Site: brandenburg
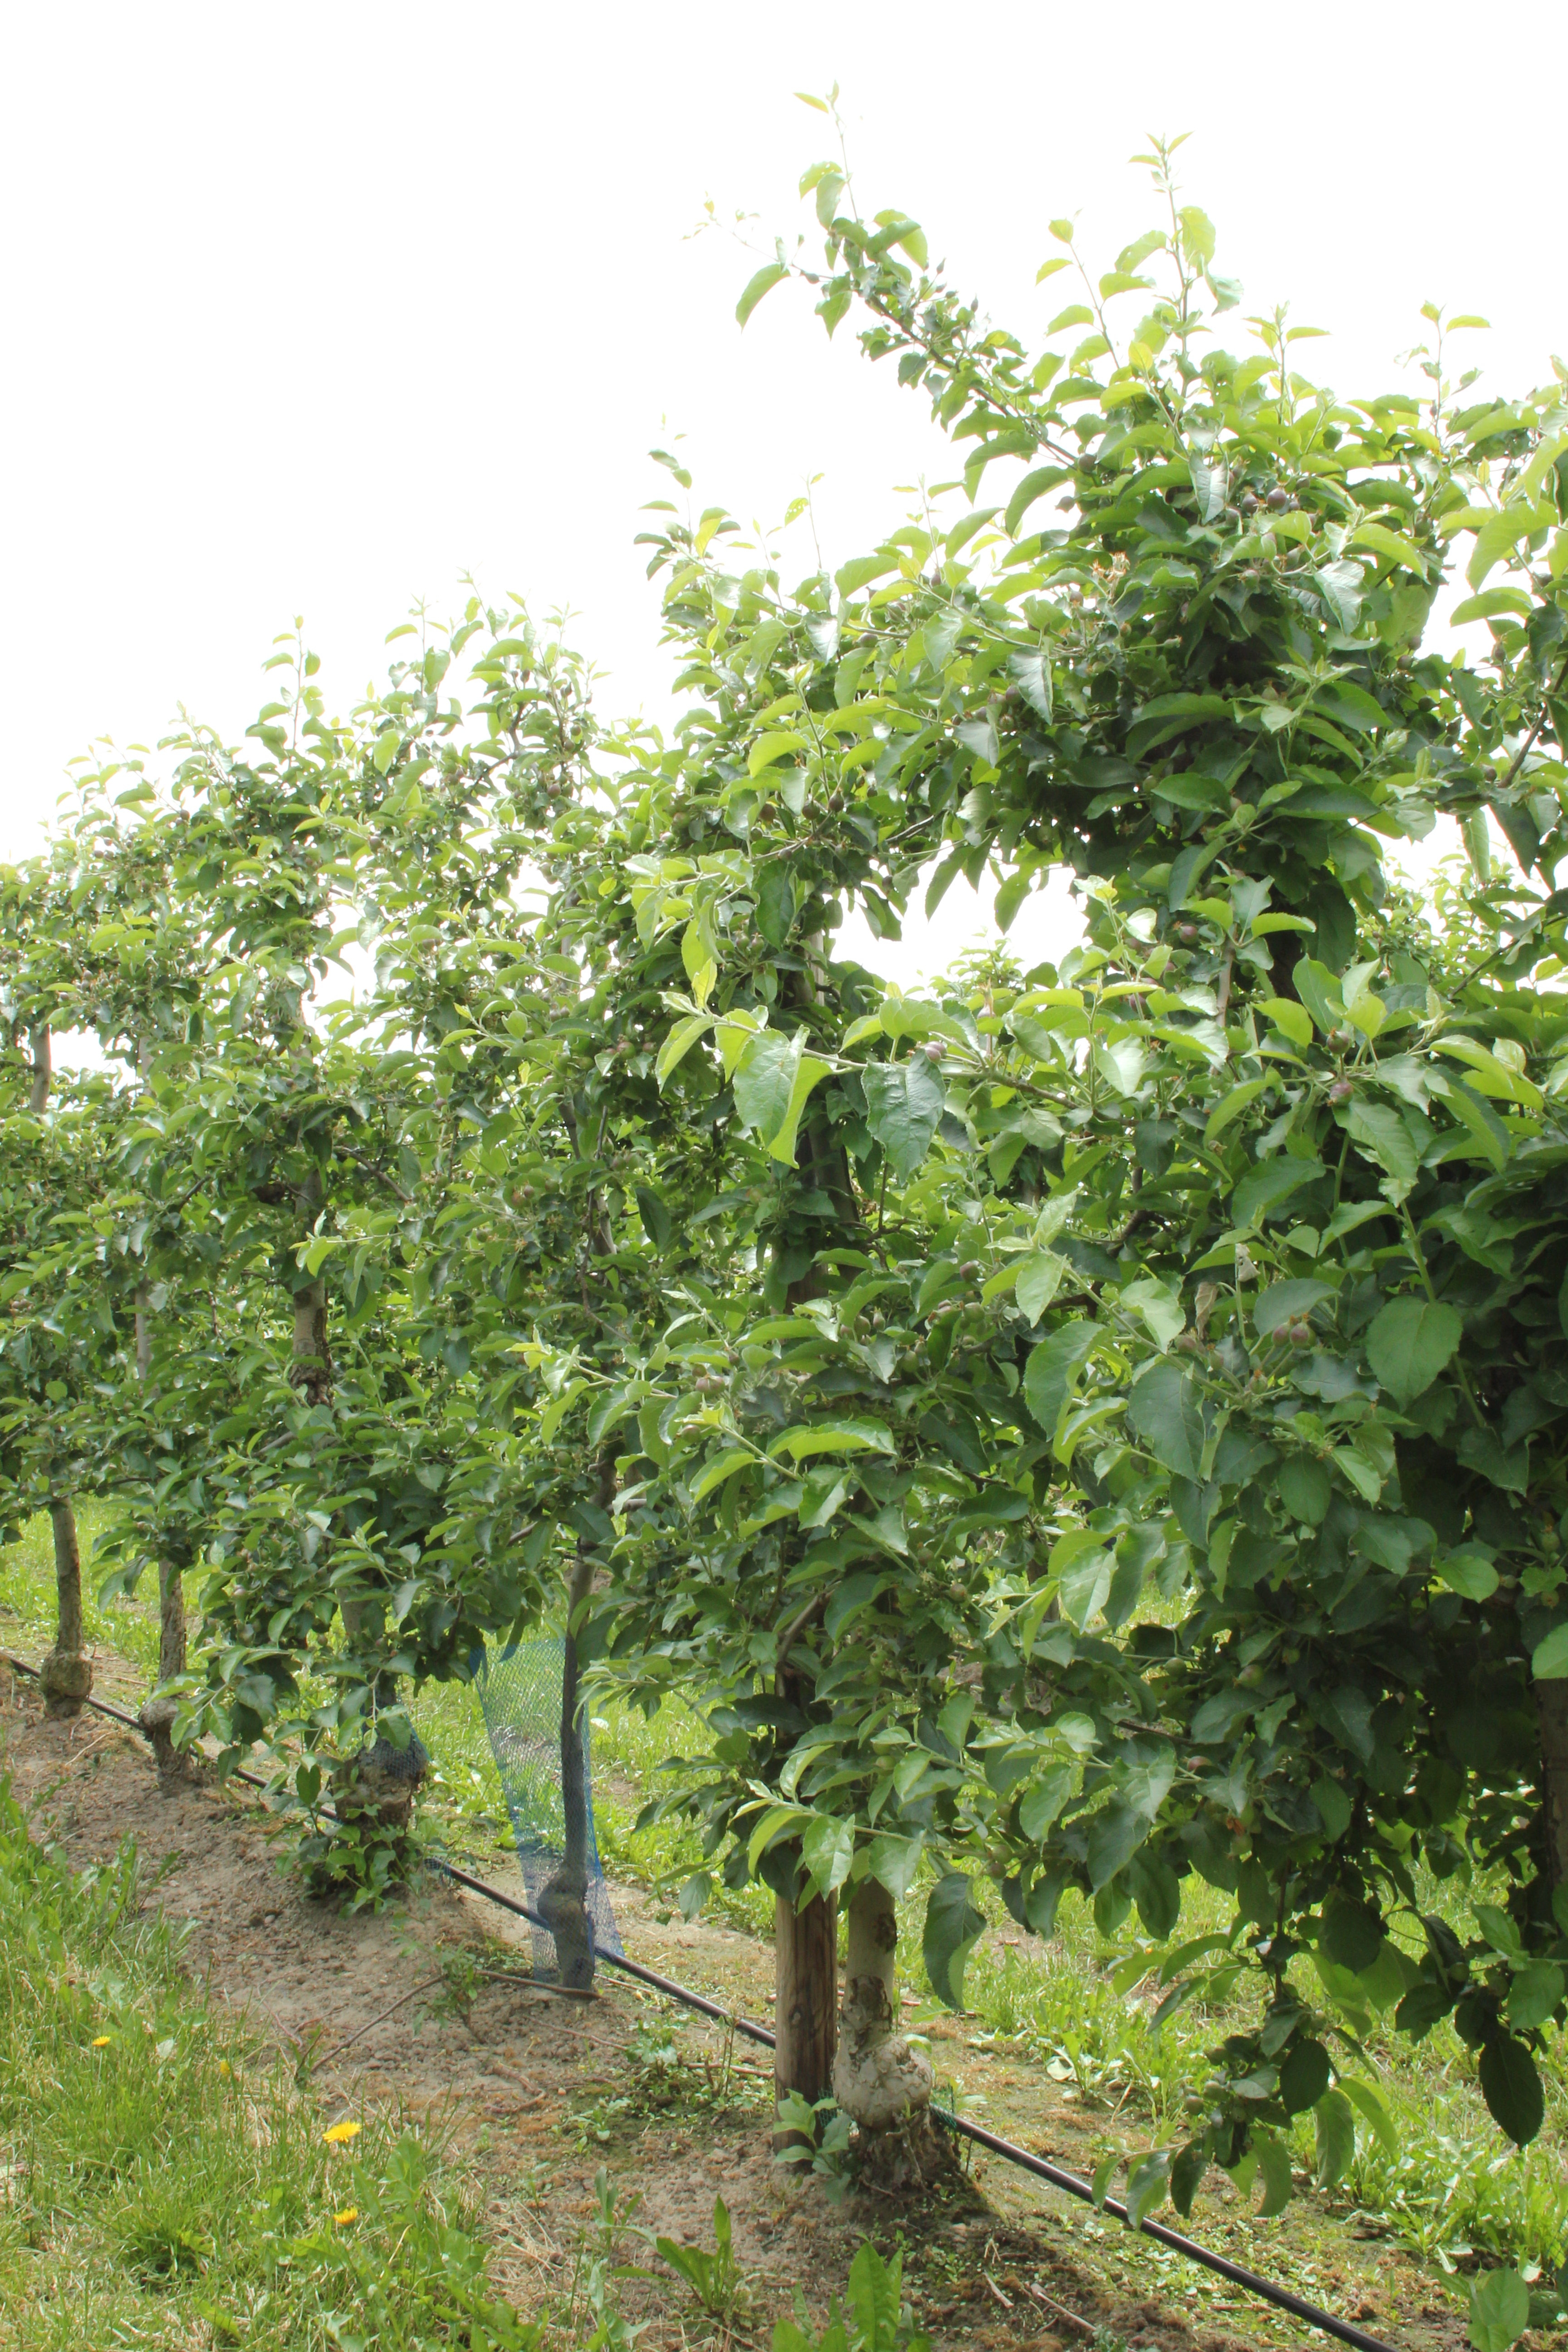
Growth stage (BBCH 72): Development of fruit